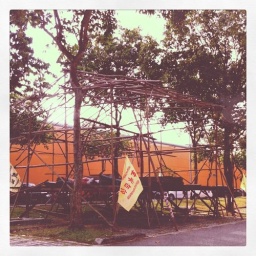
Someone's building a house in the carpark.